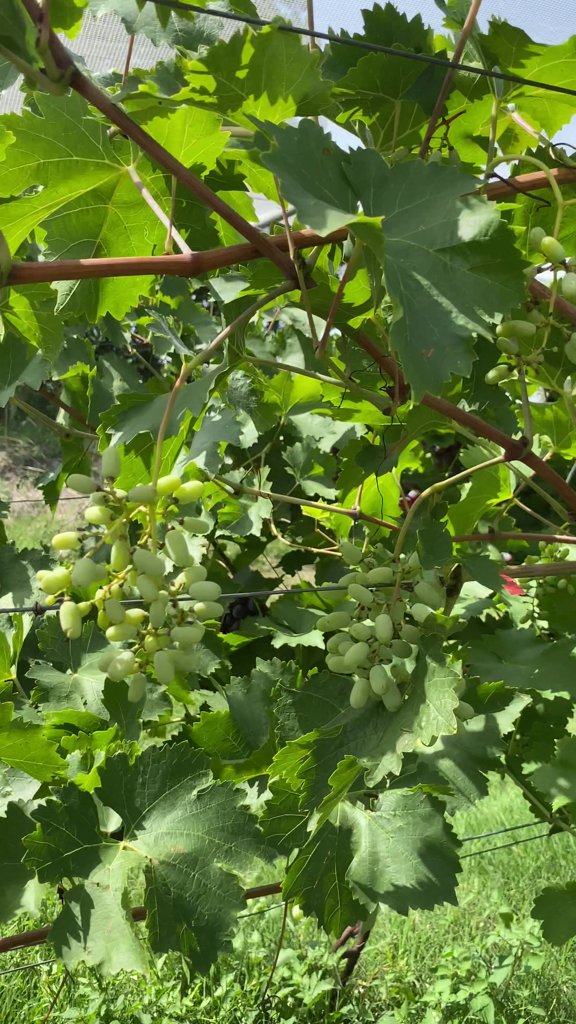
Berries visible: 85
Grape clusters: 4